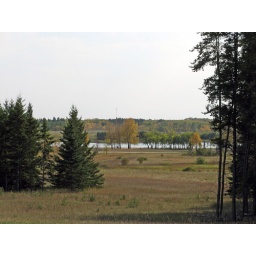
fall in birds hill